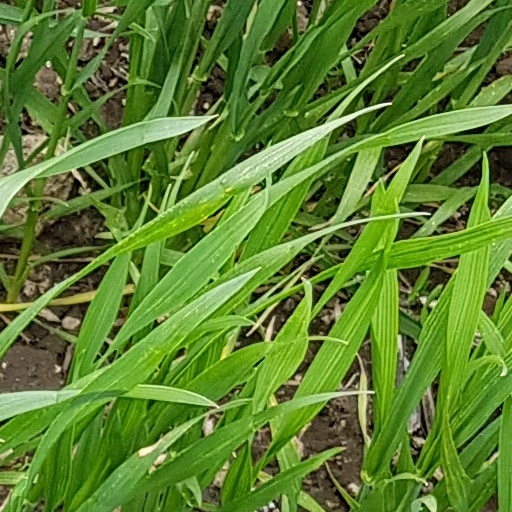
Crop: wheat